Motel

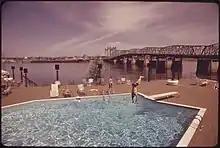
Motels frequently have large pools, such as the Thunderbird Motel on the Columbia River in Portland, Oregon (1973).

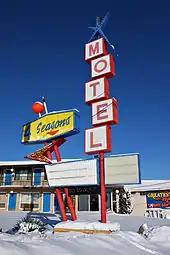
The 4 Seasons Motel sign in Wisconsin Dells, Wisconsin is an excellent example of googie architecture.

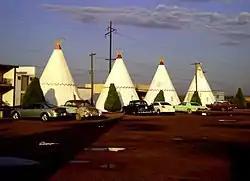
Wigwam Motel No. 6, a unique motel/motor court on historic Route 66 in Holbrook, Arizona

Motels differ from hotels in their location along highways, as opposed to the urban cores favored by hotels, and their orientation to the outside (in contrast to hotels, whose doors typically face an interior hallway). Motels almost by definition include a parking lot, while older hotels were not usually built with automobile parking in mind.